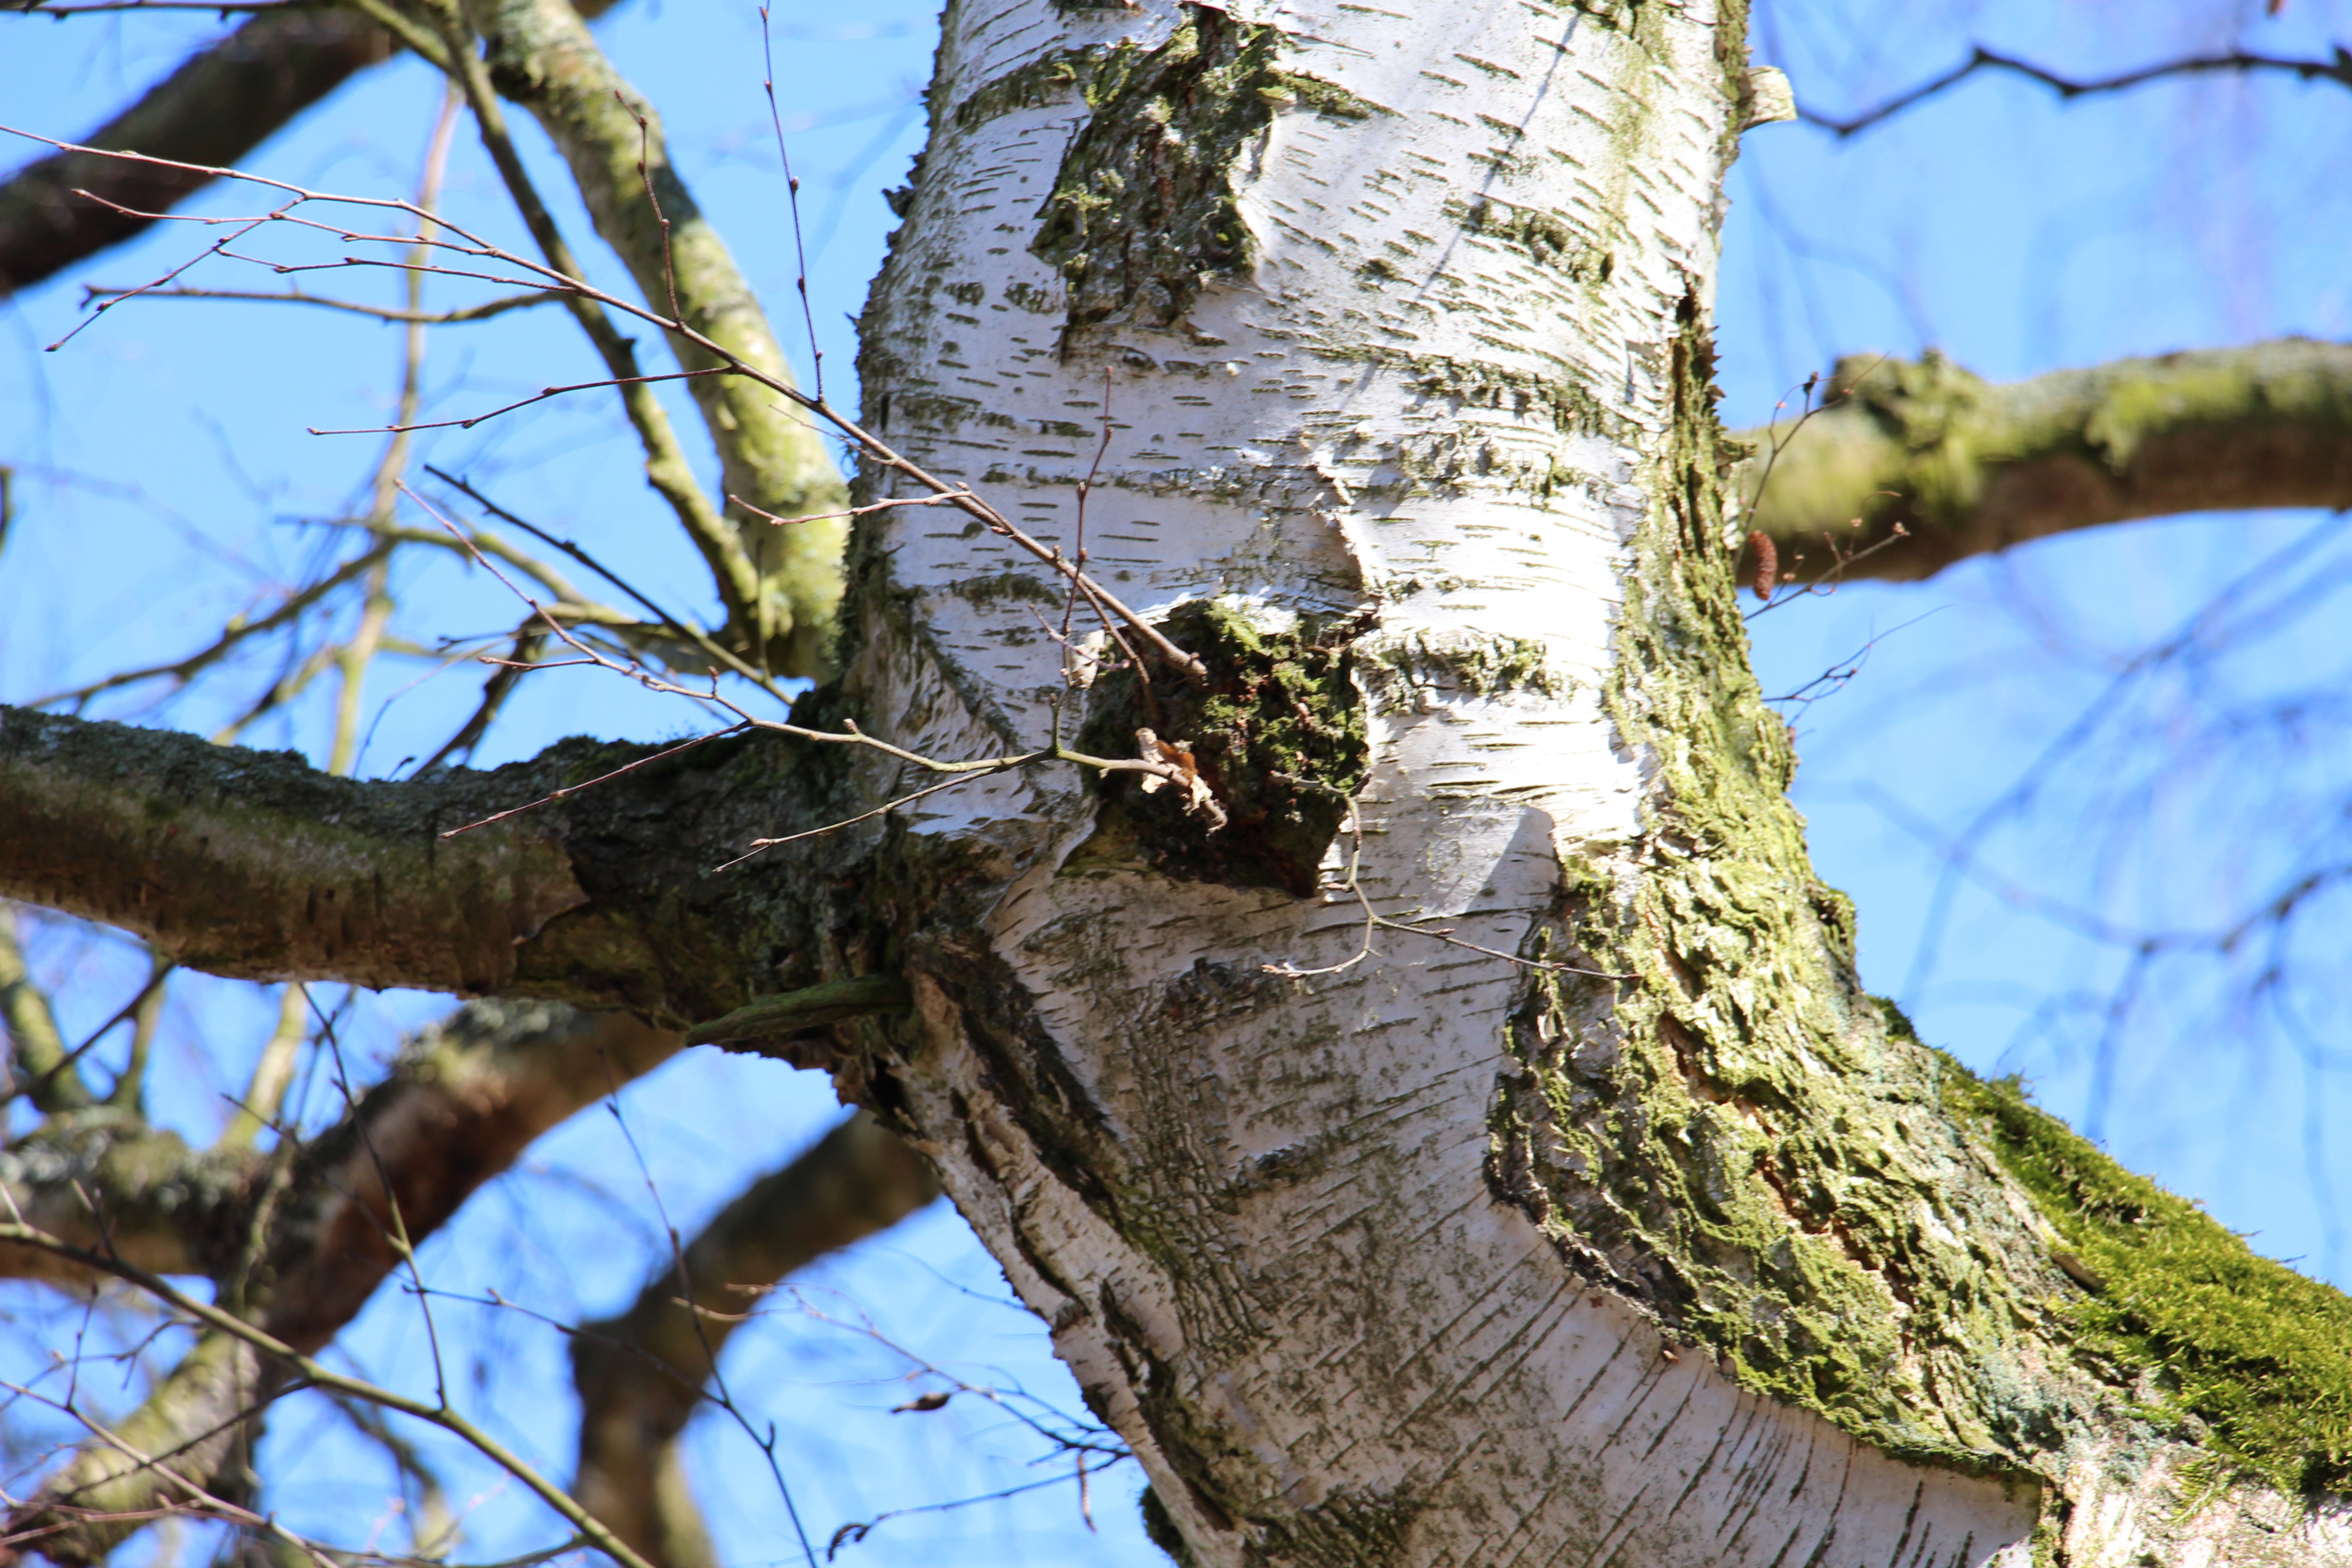
tree, nature, branch, plant, leaf, flower, trunk, spring, birch, autumn, tribe, flowering plant, woody plant, land plant